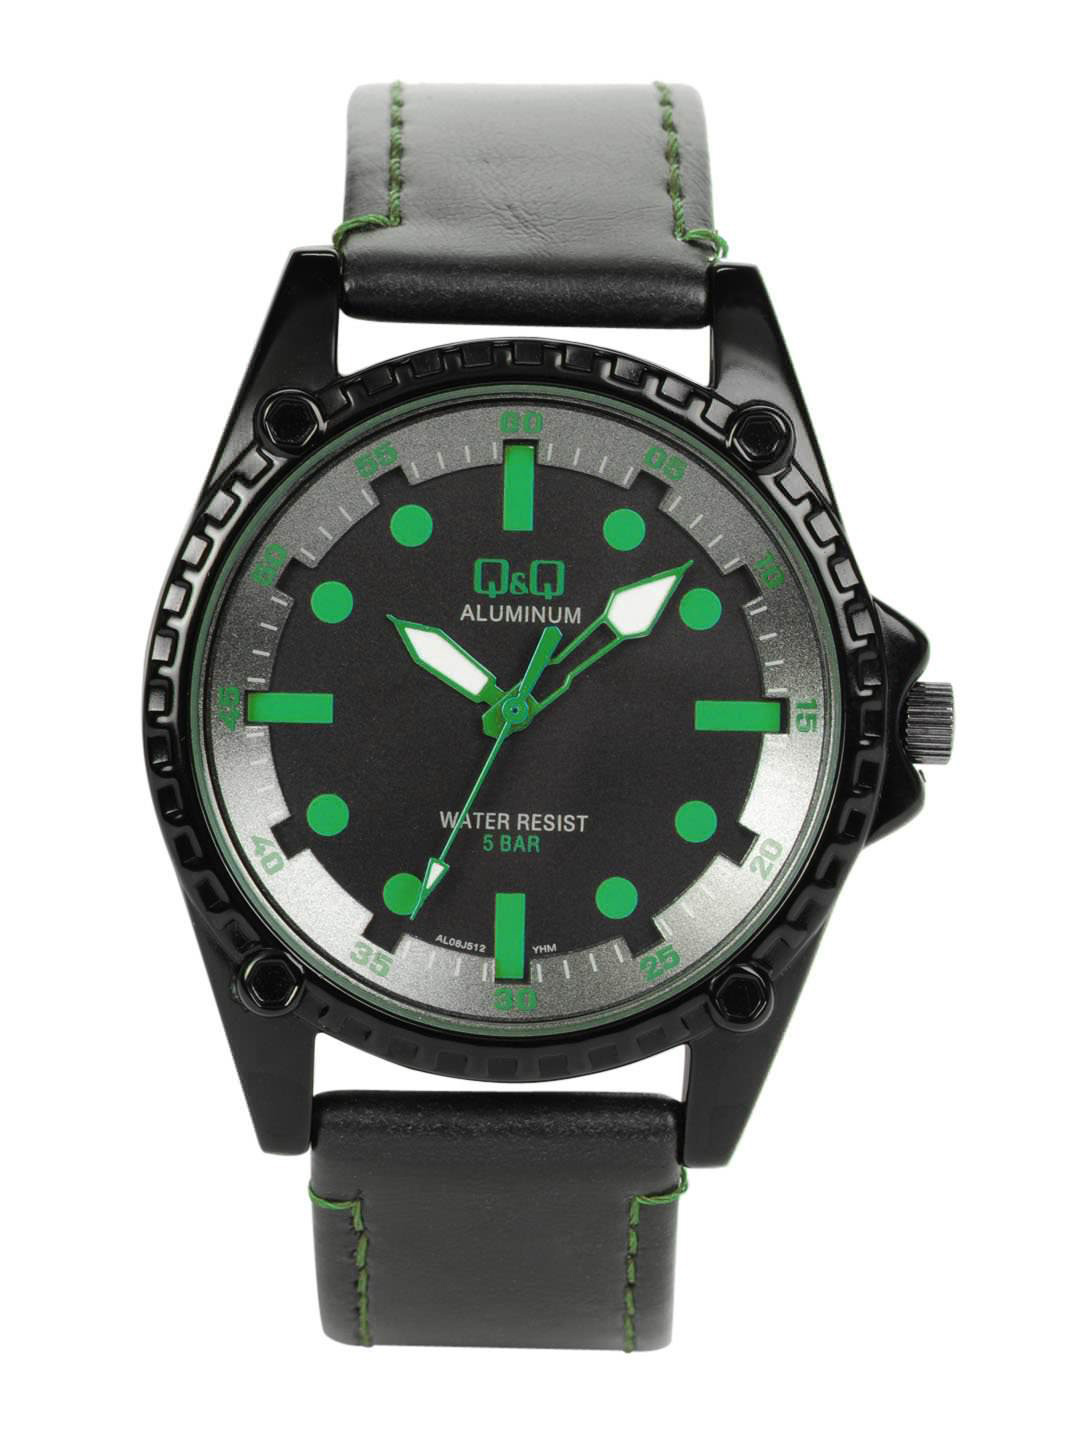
Q&Q Men Black Dial Watch
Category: Accessories / Watches / Watches
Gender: Men
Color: Black
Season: Winter 2016
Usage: Casual